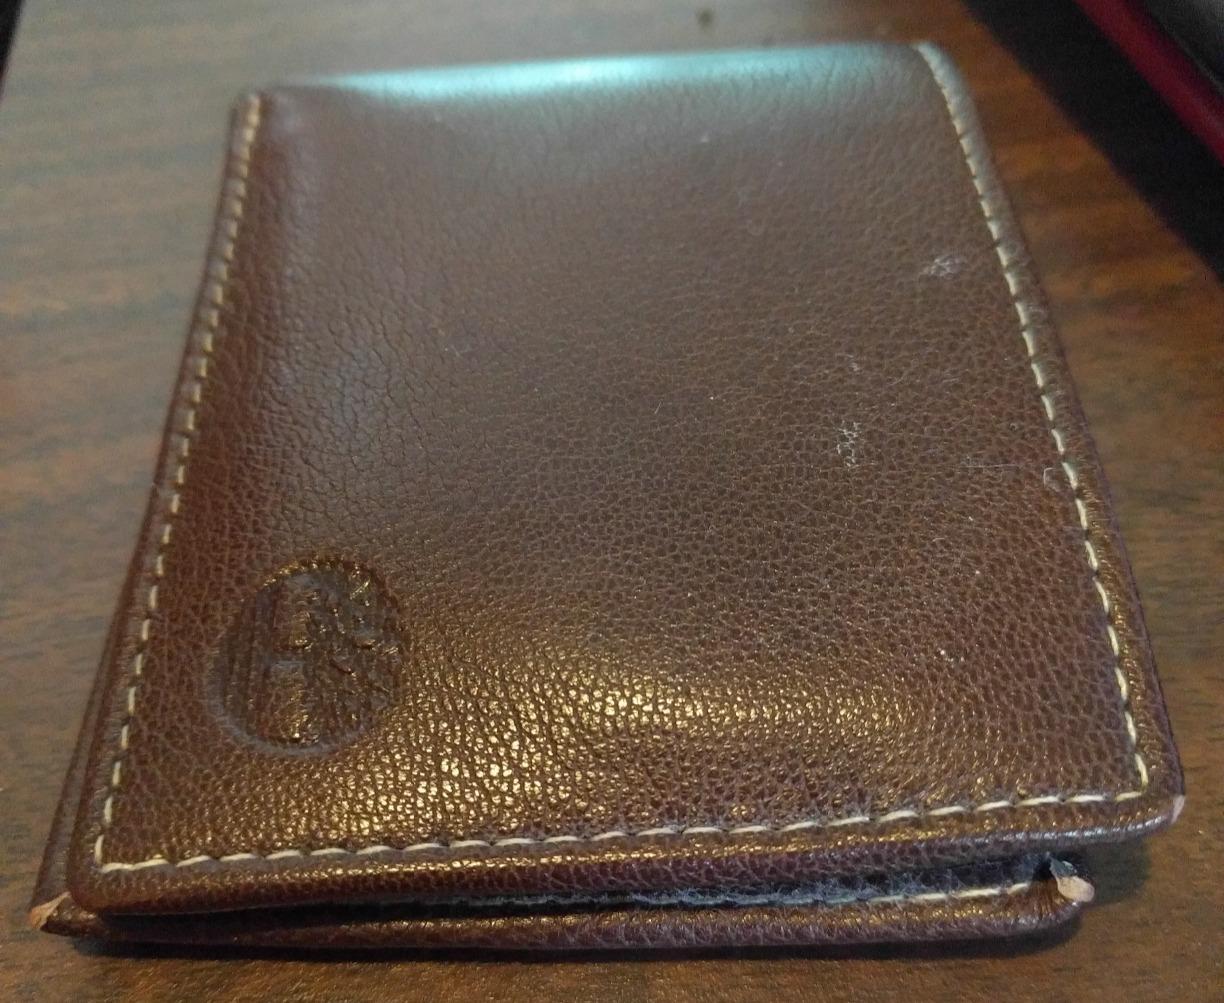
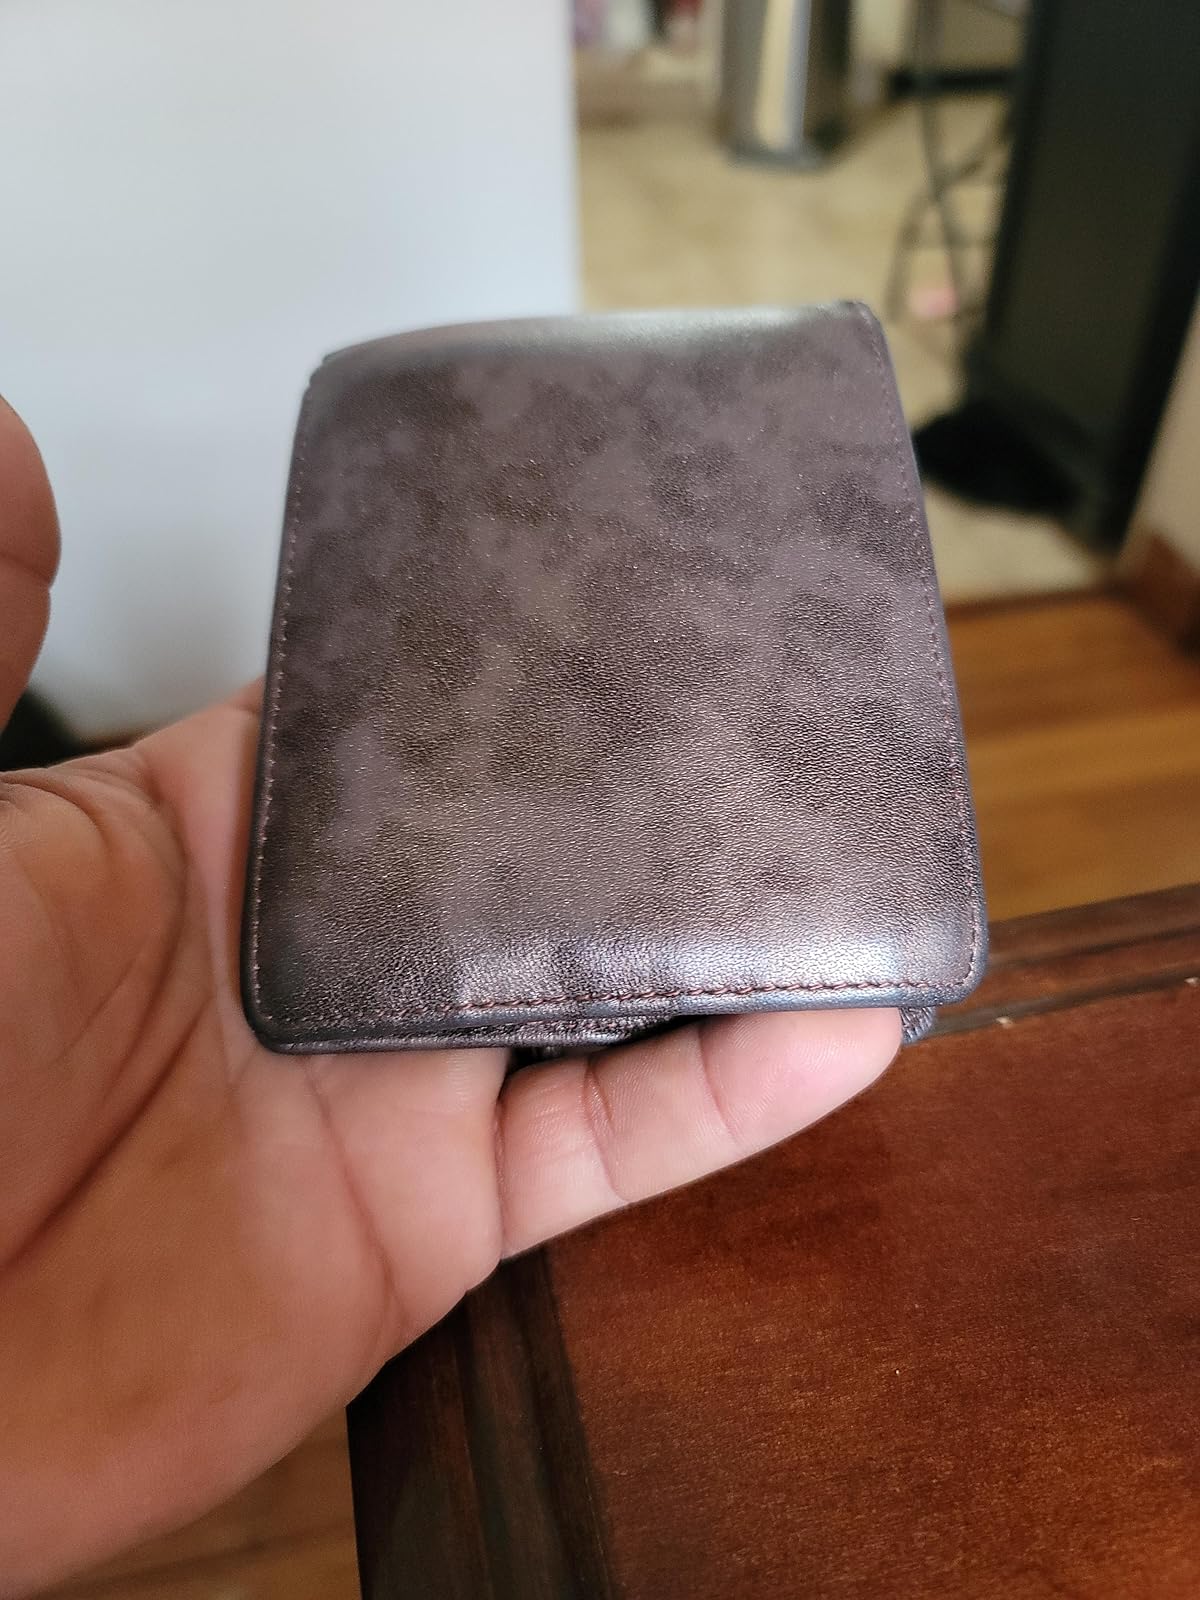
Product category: accessories_wallet
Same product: no